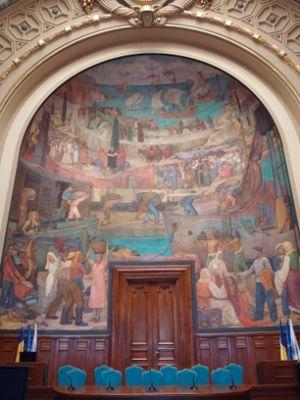
Cecilia Cuțescu-Storck, née le 14 mars 1879 à Câineni et morte le 29 octobre 1969 à Bucarest, est une peintre roumaine.